Hans Hohloch

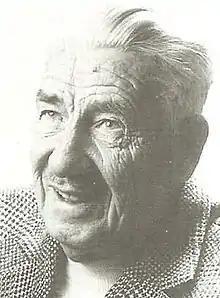

Hans Hohloch (23 November 1900 – 13 February 1976) was a German architect. His work was part of the architecture event in the art competition at the 1928 Summer Olympics.